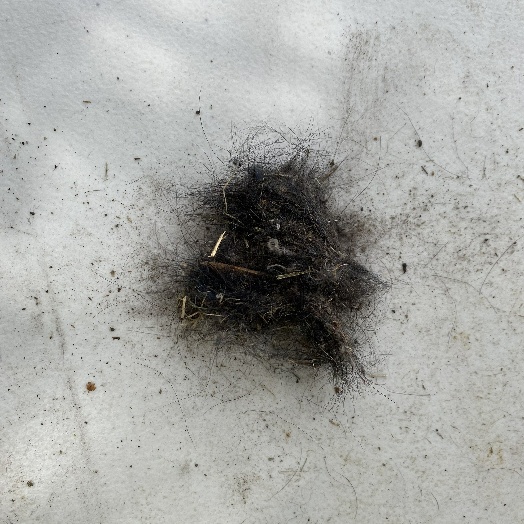
Label: Miscellaneous Trash